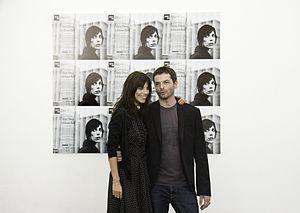
Anri Sala est un artiste contemporain albanais, surtout connu pour ses vidéos.